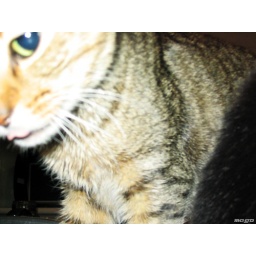
Ikapon is the most foolish cat in my house lol